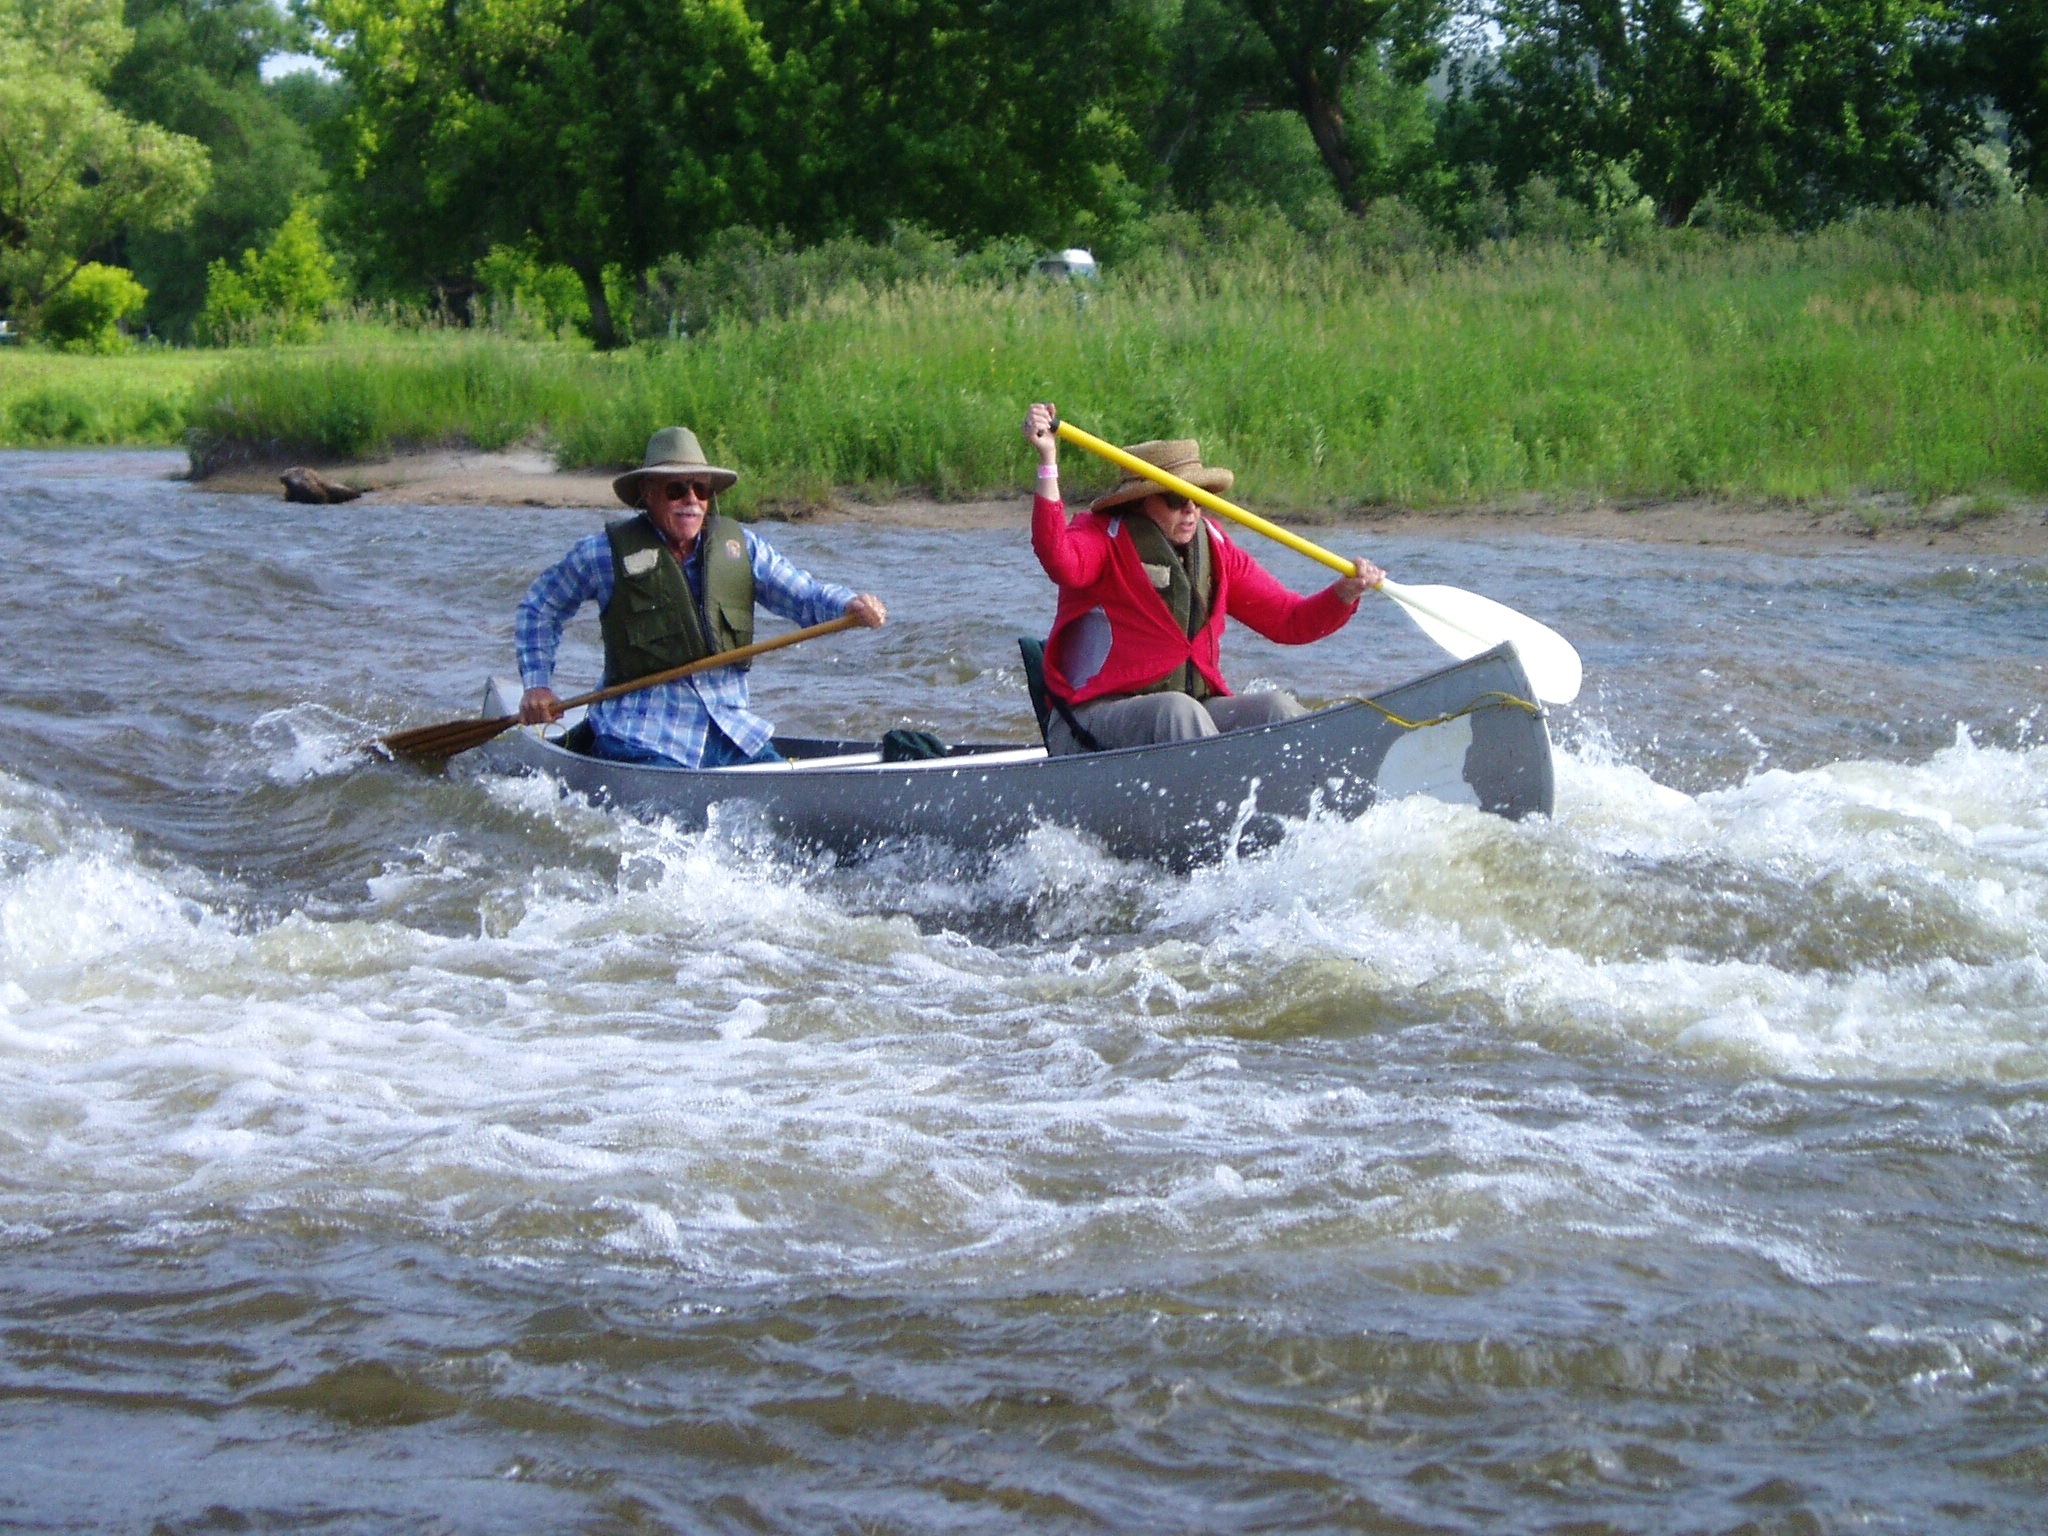
landscape, water, wilderness, sport, boat, river, canoe, paddle, vehicle, rapid, float, sports, boating, whitewater, teamwork, watercraft, raft, canoeing, rafting, watercraft rowing